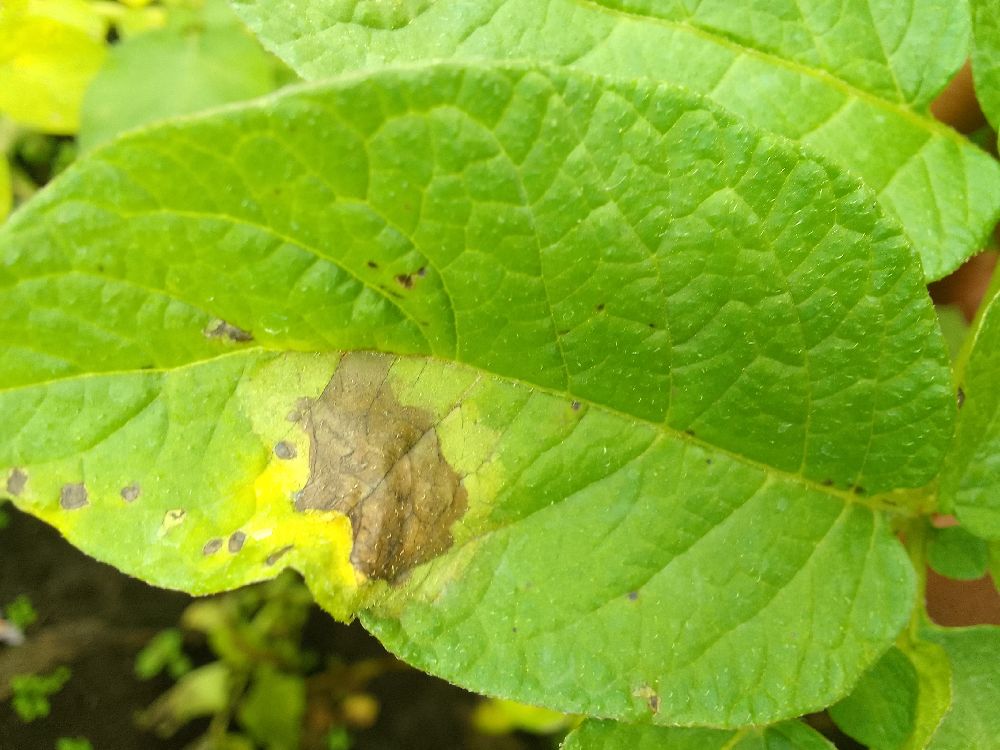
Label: Late blight